Jean François Aimé Théophile Philippe Gaudin

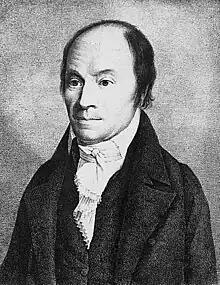
Jean François Aimé Théophile Philippe Gaudin

Jean François Aimé Théophile Philippe Gaudin or Jean François Aimée Gottlieb Philippe Gaudin (18 March 1766 in Longirod, canton de Vaud - 14 July 1833 in Nyon) was a Swiss pastor, professor and botanist. He was the author of the monumental "Flora Helvetica" in 7 volumes.